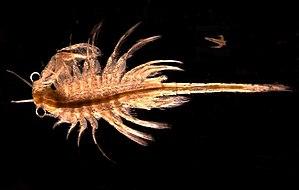
Cette page a pour objet de présenter un arbre phylogénétique des Branchiopoda, c'est-à-dire un cladogramme mettant en lumière les relations de parenté existant entre leurs différents groupes, telles que les dernières analyses reconnues les proposent. Ce n'est qu'une possibilité, et les principaux débats qui subsistent au sein de la communauté scientifique sont brièvement présentés ci-dessous, avant la bibliographie.